Paugussett Trail

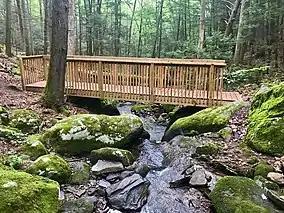
Paugussett Trail footbridge over Round Hill Brook in Webb Mountain Park

The mainline Paugussett trail is blazed with blue rectangles. It is regularly maintained, and is considered easy hiking, with very few sections of rugged and moderately difficult hiking (notably the initial steep climb near the Indian Well waterfall and the steep climb using "stairs" between two suburban houses at Princess Wenonah Drive in Shelton).